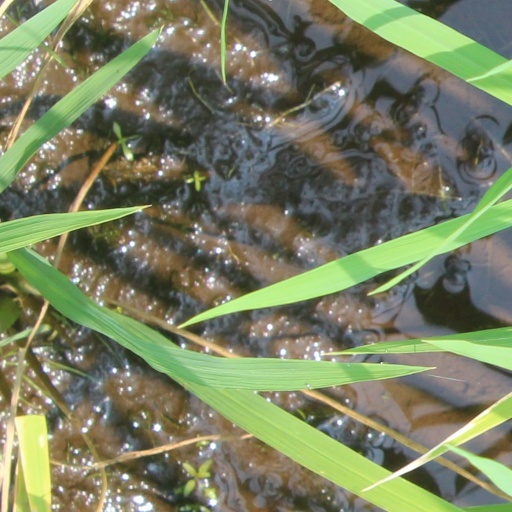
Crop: rice